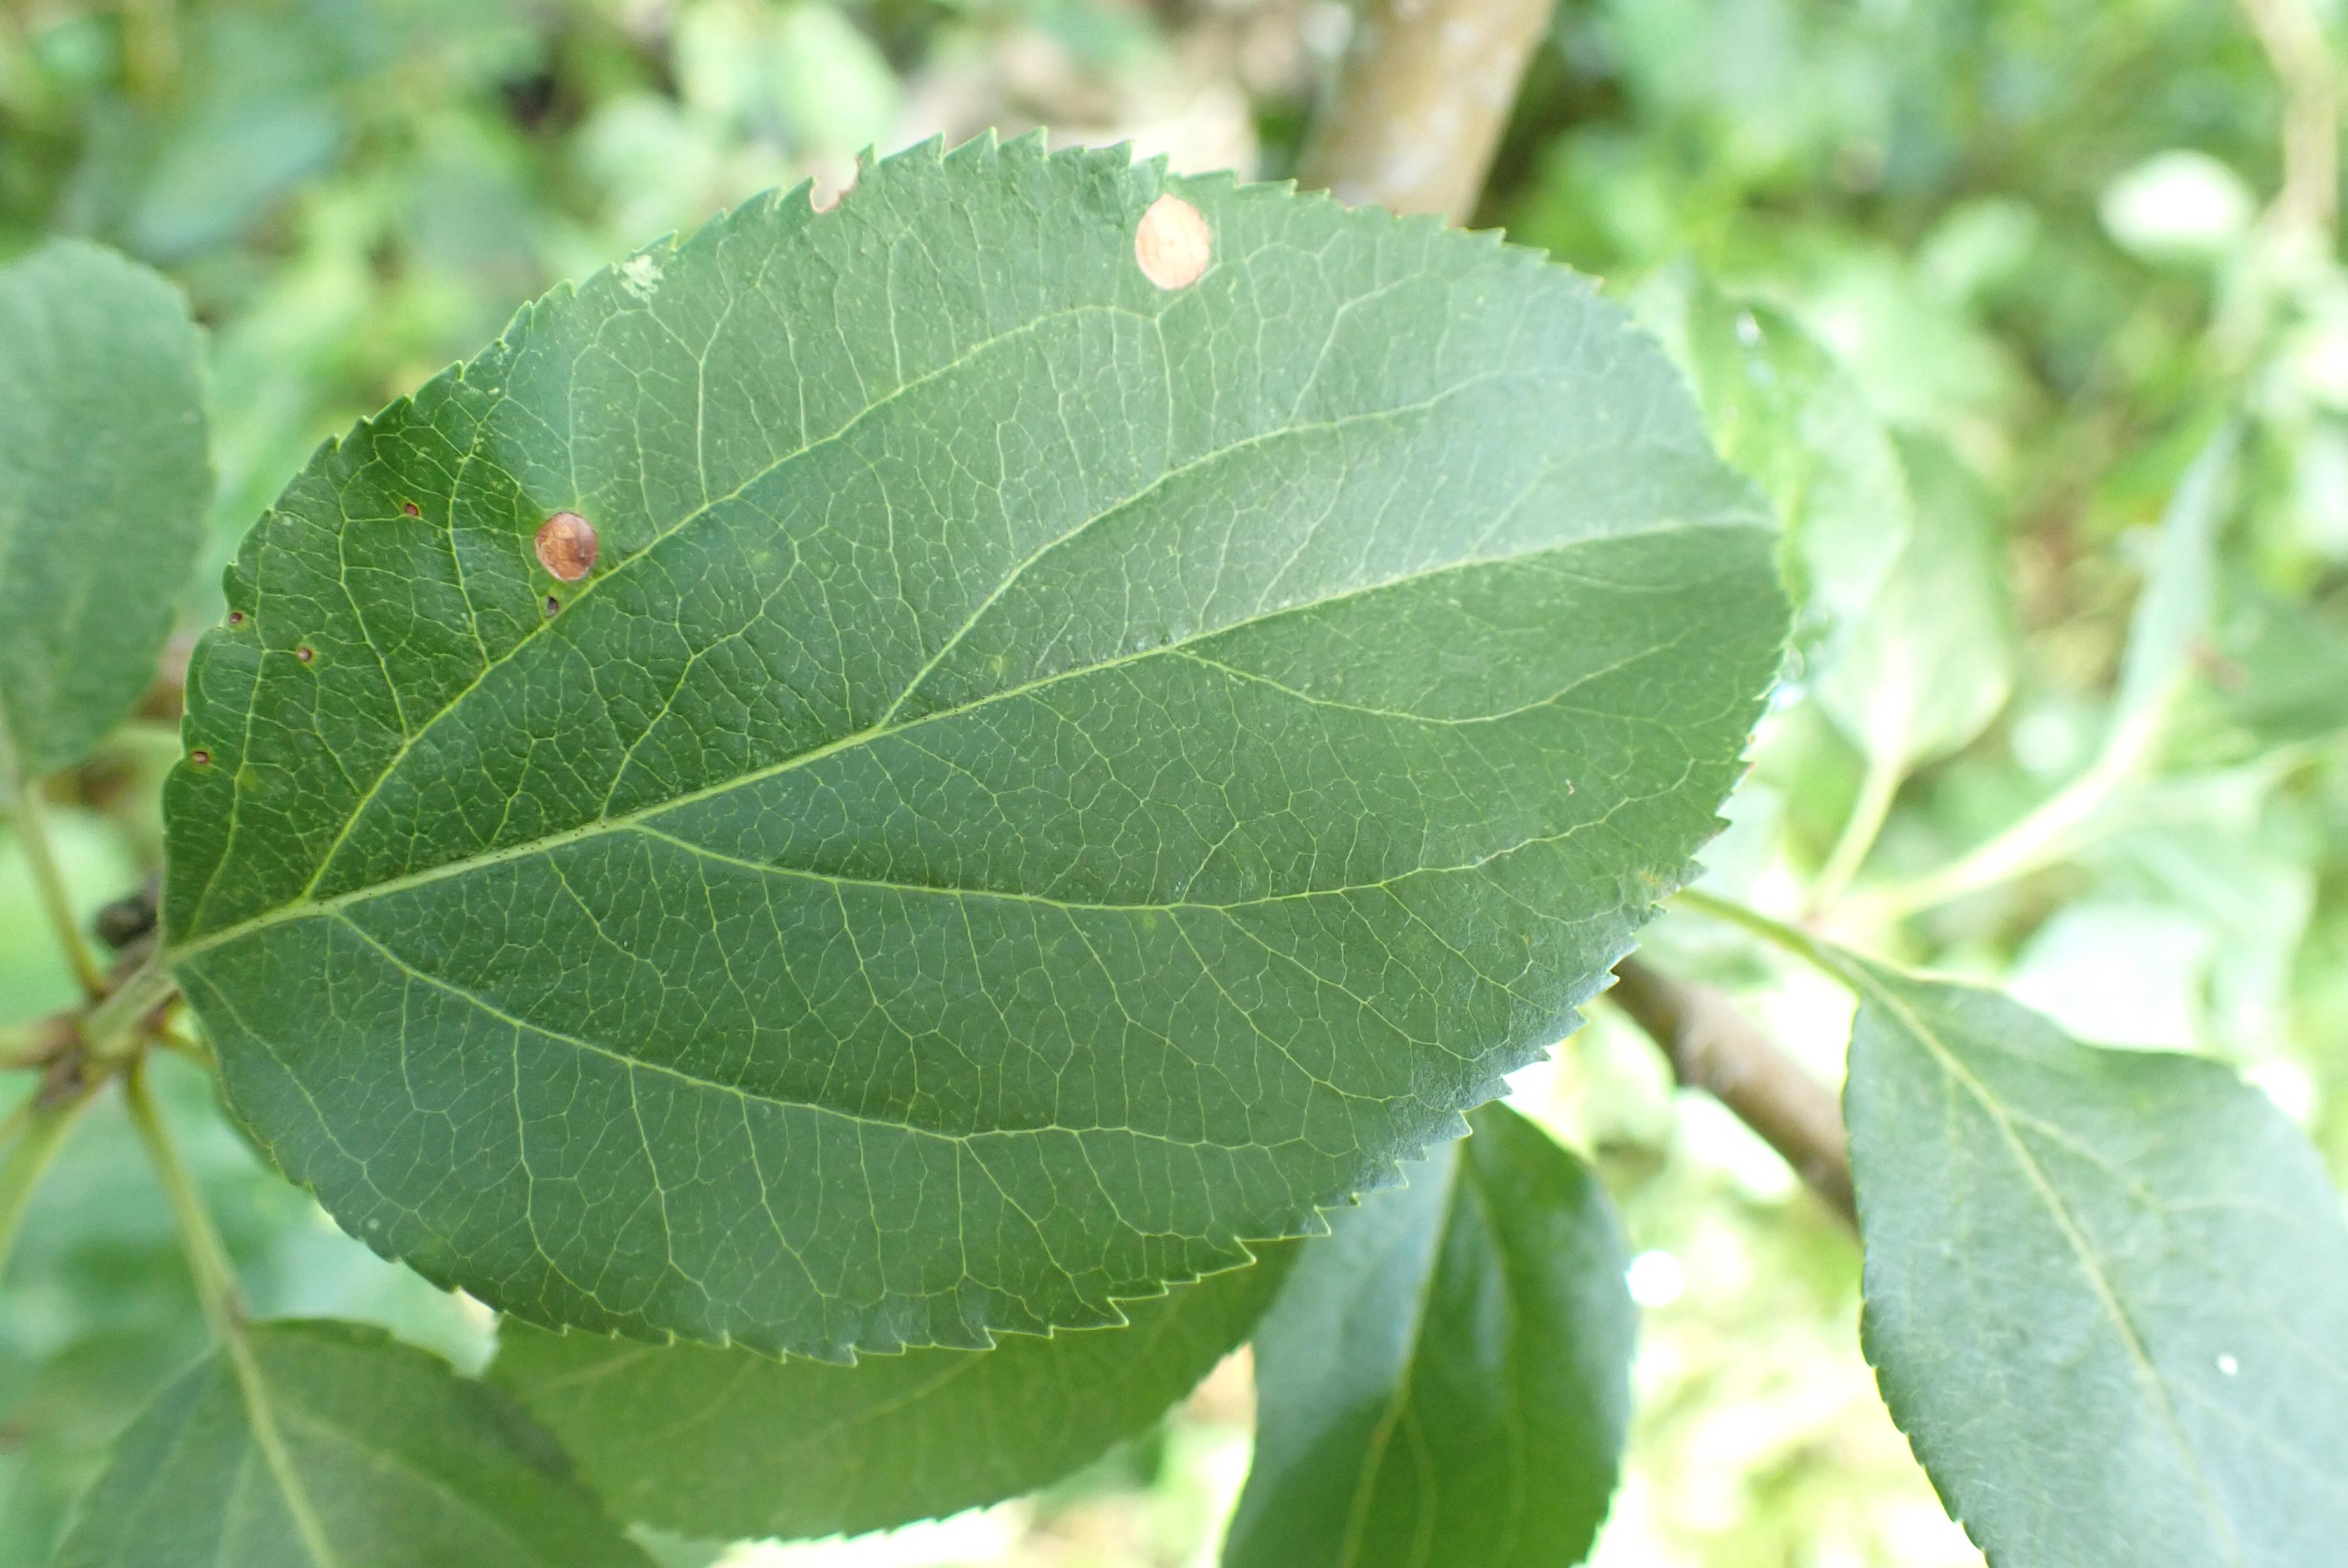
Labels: frog_eye_leaf_spot